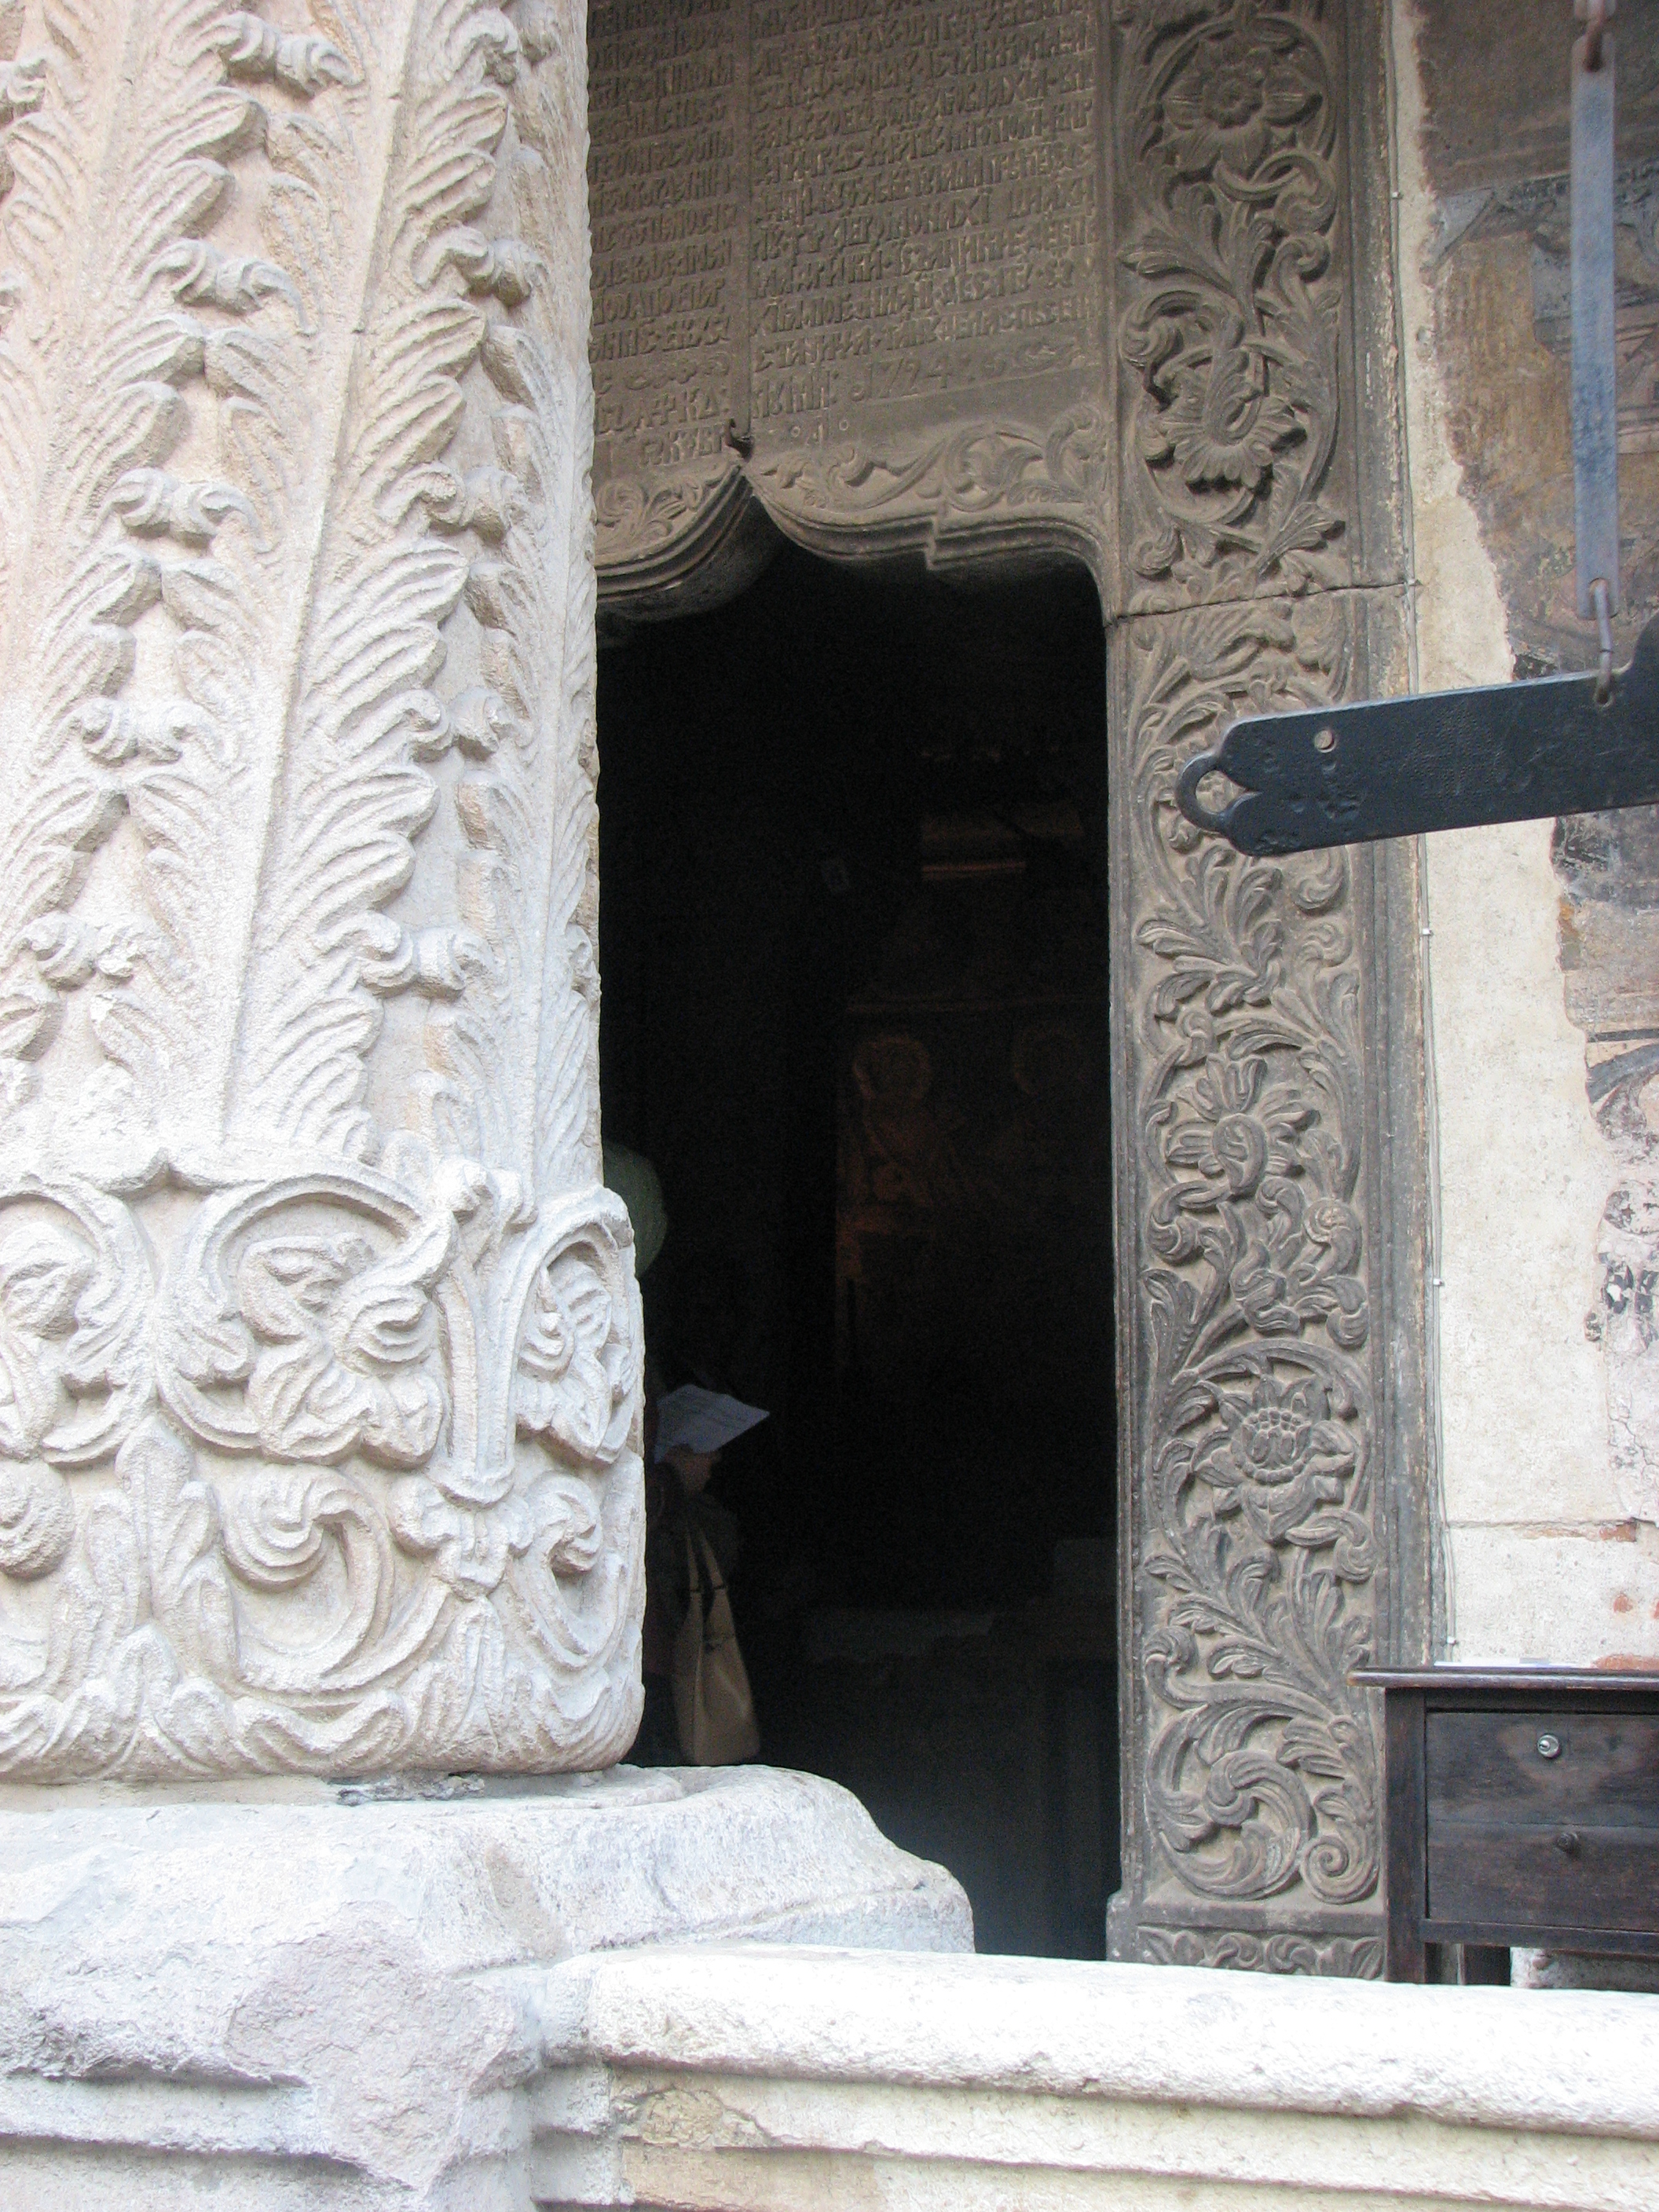
architecture, structure, photography, building, wall, monument, photo, europe, statue, column, religion, church, christian, door, photos, sculpture, religious, free, art, de, temple, ruins, churches, fotografie, history, christianity, romana, orthodox, eastern, carving, romania, bor, biserica, arhitectura, orthodoxy, romanian, ortodoxa, ortodox, ortodoxia, ortodoxie, ecclesiastical, bisericeasc, cladire, edificiu, stavropoleos, cre tinism, cre tin, stone carving, ancient history